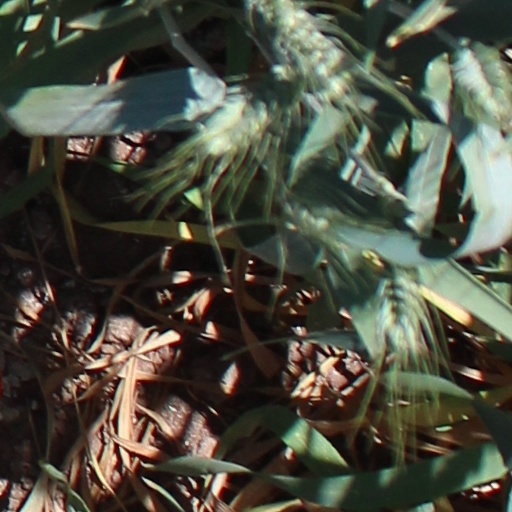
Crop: wheat